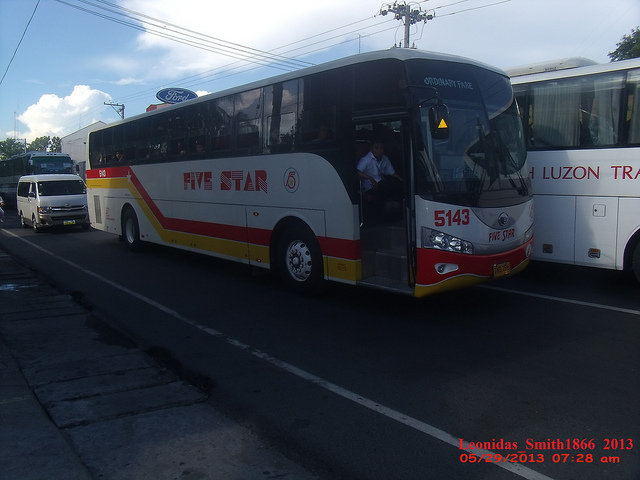
A large white bus on a city road.

A bus is parked on the street with cars behind it.

A bus idles on a street with its door open.